Mead Johnson River-Rail-Truck Terminal and Warehouse

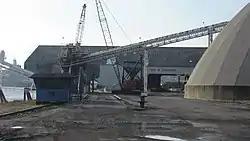
Side view of the terminal

The Mead Johnson River-Rail-Truck Terminal and Warehouse is a historic terminal / warehouse at the Port of Evansville in Evansville, Indiana. The complex was built in 1931 and consists of the terminal building and warehouse. The terminal building is a rectangular canopied structure measuring 285 feet long, 110 feet wide, and 62 feet high. The building is cantilevered 45 feet over the Ohio River. The terminal is serviced by two electric cranes that each measure 54 feet long. The original warehouse is 585 feet long and 150 feet wide. It was enlarged by a 310-foot addition in 1957. The terminal is operated by Kinder Morgan and is served by CSX Transportation.